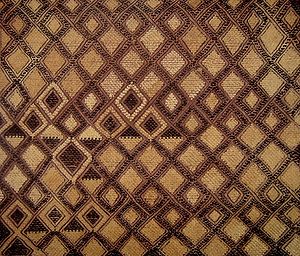
Afrikansk kunst
Kasai tekstil
Afrikansk kunst er billedkunst og arkitektur fra Afrika, eller skabt af afrikanske kunstnere, hvor traditionelle afrikanske motiver indbefatter abstraktion, geometriske figurer, stiliserede menneskefigurer, ansigtsmasker og antik ægyptisk kunst.